Pune FC

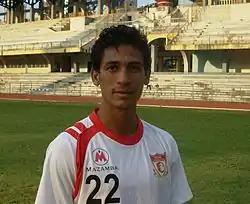
Lester Fernandes in away kit of Pune in 2011

The summer of 2011 was an important time for Pune. On 23 June 2011, it was announced that Pune would start the Pune F.C. Academy team which would make Pune the first team in I-League with an academy team. Then on 25 July 2011 it was announced that Pune's Brazilian striker Edmar Figueira would join the Portuguese top flight Primeira Liga with C.D. Feirense which would be the first-time a player from the I-League would sign for a team in a top 10 European league based on the UEFA coefficient. Then on 26 September 2011 it was announced that Pune would play English Premier League side Blackburn Rovers, who are owned by Indian owners Venky's, in a friendly. Thus making Pune the first ever Indian club to play a friendly against an English Premier League team. The match was then played on 7 October 2011 at the Balewadi Sports Complex in which Pune lost 0–3 to Blackburn. Then on 22 October 2011, it was announced that Pune had tied-up a partnership with IT giant Infosys which would see more promotion of the club through media networks. Then on 11 June 2012, Pune became the first Indian football team to participate in a transfer between another I-League club, Prayag United, when Pune sold midfielder Lester Fernandez to Prayag for 20 lakh.